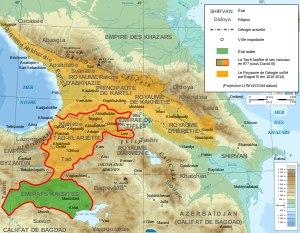
La division ou la séparation du royaume de Géorgie est une période de l'histoire de la Géorgie qui se situe entre 1490 et 1810. Toutefois, on peut faire remonter la première division de la Géorgie à 1259, quand le roi David VI, dit Narin, fonda, à la suite de la soumission de la Transcaucasie orientale par les Mongols, un royaume indépendant d'Iméréthie, qui durera jusqu'au début du XIXᵉ siècle.
Georges Iᵉʳ est le second roi du royaume unifié de Géorgie. Appartenant à la dynastie des Bagrations, il règne de 1014 à 1027.
Bagrat III est le fondateur du royaume unifié de Géorgie. Appartenant à la dynastie des Bagrations, il devient rapidement l'héritier de sa famille en se faisant adopter par le puissant David III le Curopalate. En quelques années, grâce à une stratégie basée sur les alliances familiales et les conquêtes, il unifie tout le nord de la Transcaucasie et se retrouve bientôt suzerain de la totalité du Caucase.